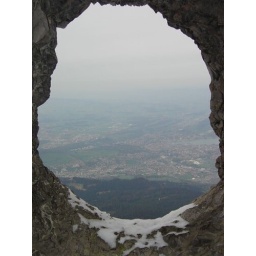
at the top of mount pilatus in switzerland. these were little windows in the tunnel you walked through inside of the mountain